2008–09 NCAA football bowl games

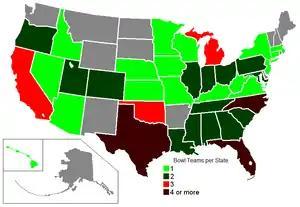
Number of bowl teams per state.

After the final regular-season games on December 7, 2008, four conferences — the Pac-10, the SEC, the Big 12, and the Big Ten — did not have enough teams to fill their bowl game allotments. The Pac-10 had seven contracted bowl slots with only five teams eligible. The last two bowls in the Pac-10 pecking order—the Hawaii Bowl (sixth) and Poinsettia Bowl (seventh)—had contingency contracts with other conferences, respectively Conference USA and the WAC, to select one of the secondary conference's teams should the Pac-10 fail to supply enough eligible teams to supply that bowl. However, because C-USA had only six bowl-eligible teams to fill its six primary bowl slots, the Pac-10/C-USA slot in the Hawaii Bowl became an at-large spot, and was awarded to independent Notre Dame. The SEC and Big 12 failed to produce enough teams to fill their requirements even before both conferences had two teams selected to BCS games, while the Big Ten was unable to fill its requirements once a second team from that conference (Ohio State) was selected to a BCS game. The Atlantic Coast Conference sent an NCAA-record ten teams to bowl games this season. Since 72 teams were bowl-eligible, but only 68 bowl slots were available, four teams were left out of bowl games. Unlike in 2007, when an eight-win Troy team was left home for the postseason, no team with seven or more wins went without a bowl bid this year. All four uninvited teams — Arkansas State, Bowling Green, Louisiana-Lafayette, and San José State — had six wins.